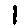
Label: 1